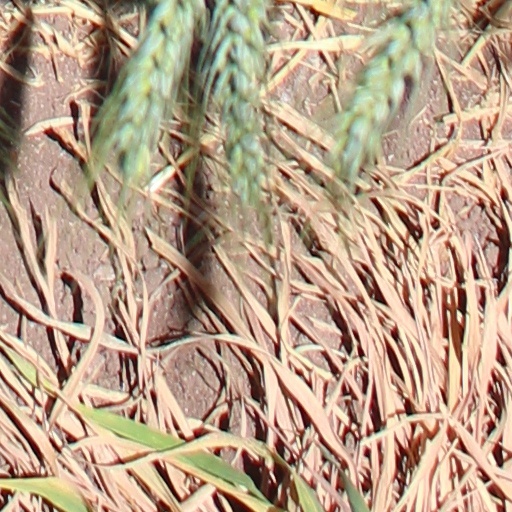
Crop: wheat